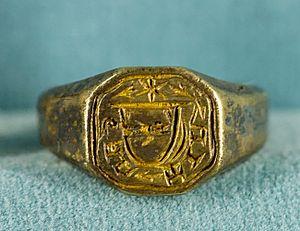
Anneau avec un écusson représentant un poisson. Argent doré, XVe siècle. Trouvé dans la Seine.
Une bague est un article de joaillerie qui se porte généralement au doigt. De fait, elle a une forme d'anneau, plus ou moins large, serti ou non de pierres et quelquefois gravé. Au même titre que les boucles d'oreilles, les bagues peuvent être constituées de toutes sortes de matériaux, incluant métal, plastique, bois, os et verre. Quand l'anneau comporte une partie sertie, on la désigne sous le terme chaton. La partie sertie est en général une pierre précieuse ou fine comme le diamant, rubis, saphir ou émeraude. Cependant, le choix des matériaux et de la forme donnée au bijou dépendent de la créativité du joaillier, on ne définit donc pas de règles strictes. La seule limite à la mode est le diamètre interne de la bague, qui doit permettre d'y passer un doigt. Une bague, par sa forme et le matériau dont elle est constituée peut avoir de nombreuses symboliques.
Le chaton d'une bague, appelé aussi « tête de bague », est la partie supérieure centrale de la bague qui accueille la pierre précieuse ou l’inscription.
Hippolyte Arthur Alcibiade Forgeais était un archéologue, sigillographe et numismate français.